CS 36

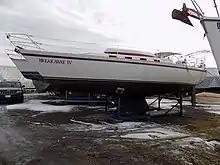
CS 36 on its cradle, showing the keel and rudder arrangement.

The CS 36 is a recreational keelboat, built predominantly of fiberglass, with a balsa wood-cored deck. It has a masthead sloop rig, an internally-mounted spade-type/transom-hung rudder and a fixed fin keel or optional shoal draft keel. The fin keel version displaces and carries of lead ballast. The shoal draft version displaces and carries of lead ballast.